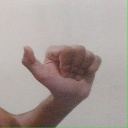
अक्षर: त